1937 Chapel Hill race riot

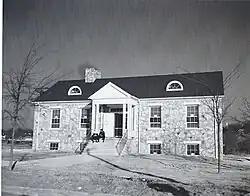
The Hargraves Community Center circa 1942

Prompted by the night's events, "members of the white establishment in Chapel Hill initiated an unprecedented coalition with 'the better class of Negroes,'" Chapel Hill's black upper class. They revived a plan for a black community center which had been on the table for several years, but had not been able to get sufficient support, hoping that it would "get young black men off the streets and pacify the black community". Money was raised, and a biracial committee was formed to oversee the project. Land for the project, the Negro Community Center (today the Hargraves Community Center), was purchased in 1939. Construction was completed in 1945.